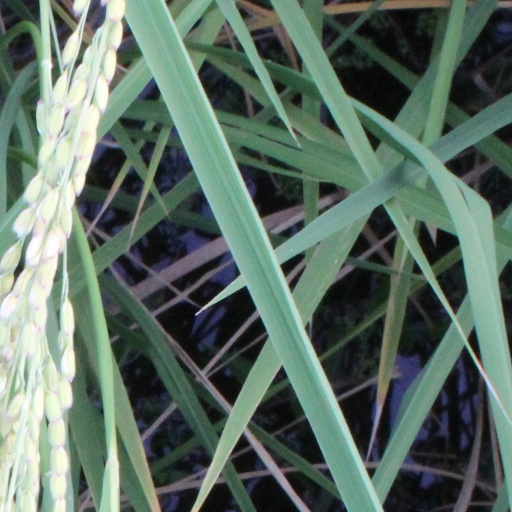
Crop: rice